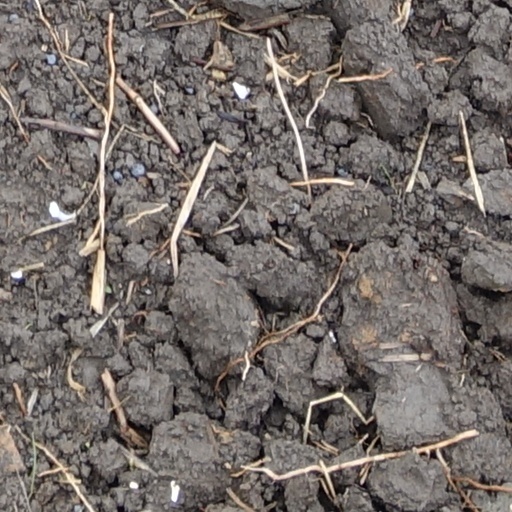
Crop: wheat